Fran Bentley

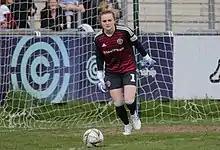

On 8 February 2019, she was loaned to fellow Championship side Sheffield United until the end of the season. She played in six games during the loan, conceded four goals and won every game. She assisted fellow Manchester United loanee Ebony Salmon's goal in a 2–1 win over Tottenham Hotspur.